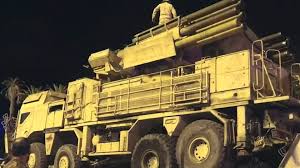
Label: Pantsir-S1